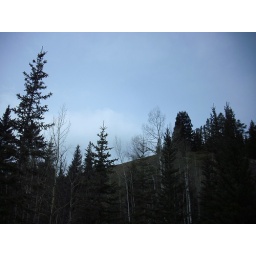
Clouds in a blue sky